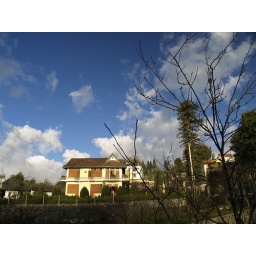
Location: Sapa, Vietnam; Yellow house in blue sky